Manuel Godinho de Erédia

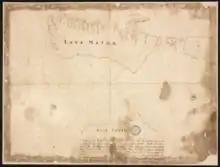
Map by Godinho de Erédia showing Java and possibly Australia (marked as Nuca Antara)

Erédia heard of a land to the south or "Luca Antara"which may have been Australiain 1601 and was interested in exploring it but fell ill in 1605 and had to return to Goa. He sent a servant to accompany Javanese seamen to "Luca Antara" in 1610, although unbeknownst to him the Dutch had already discovered the existence of the northern shore of Australia by 1606. Erédia described the exploration in his book .